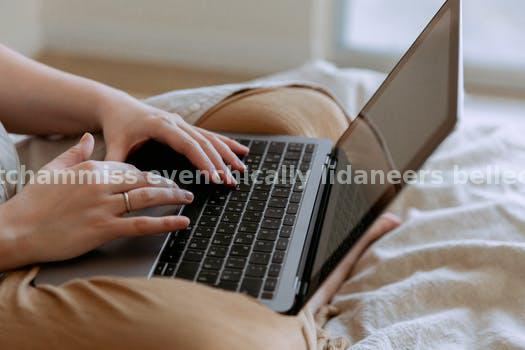
Label: Watermark